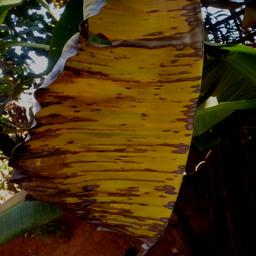
Label: MALBHOG LEAF